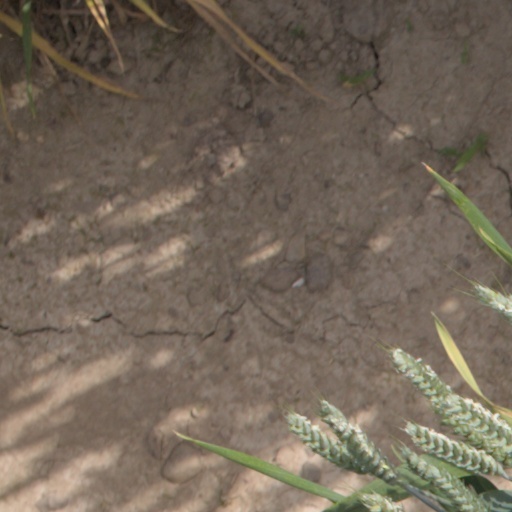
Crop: wheat